Pádraic Joyce

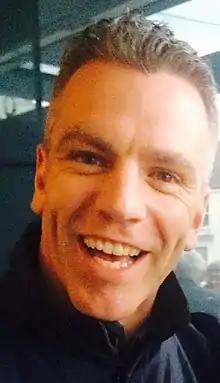
Joyce in 2015

Pádraic Joyce (born 1 April 1977) is a Gaelic football manager and former player who played as a forward. He has been manager of the senior Galway county team since 2019.